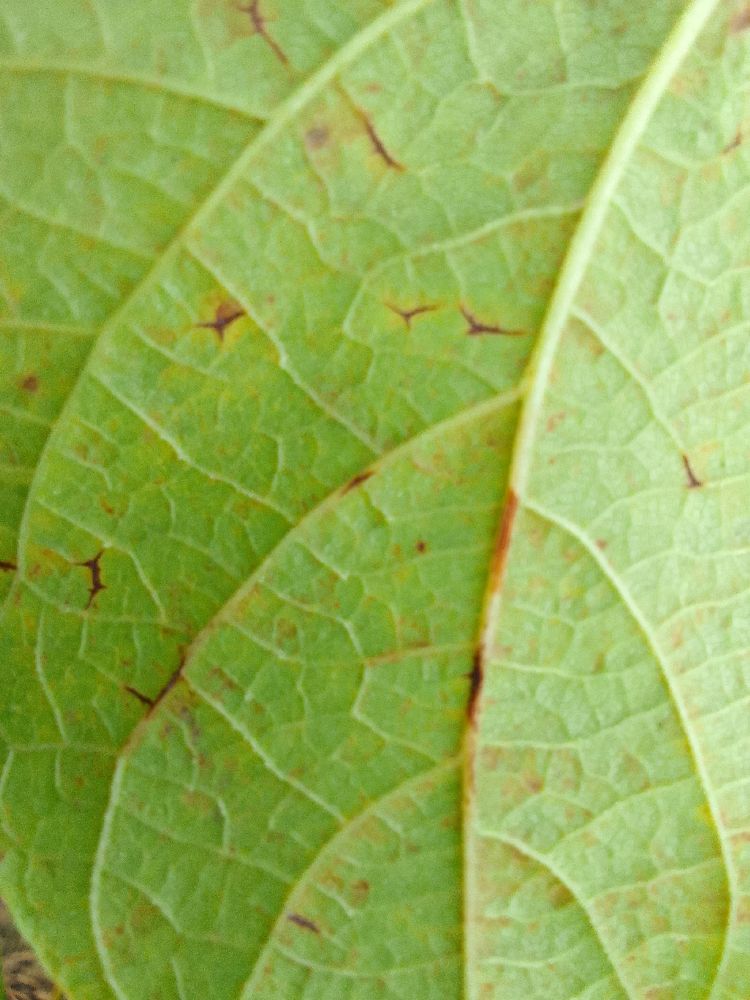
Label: anthracnose